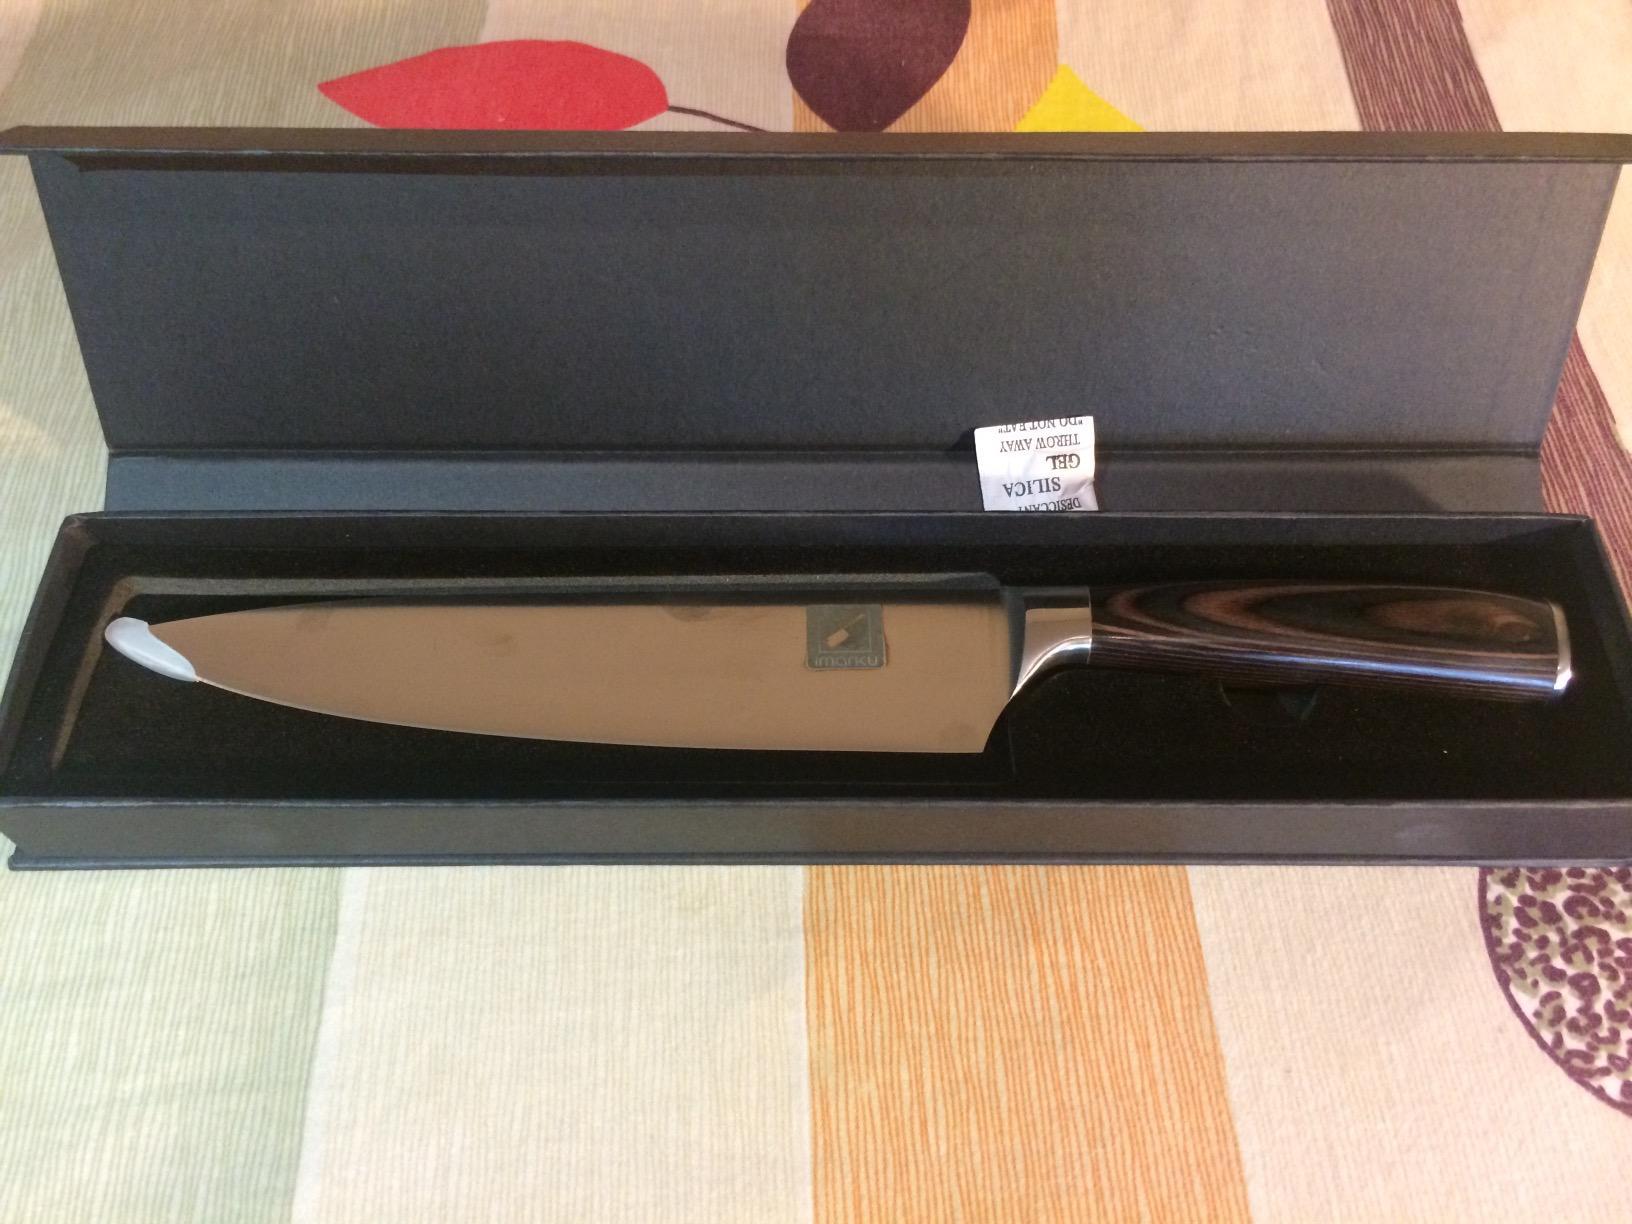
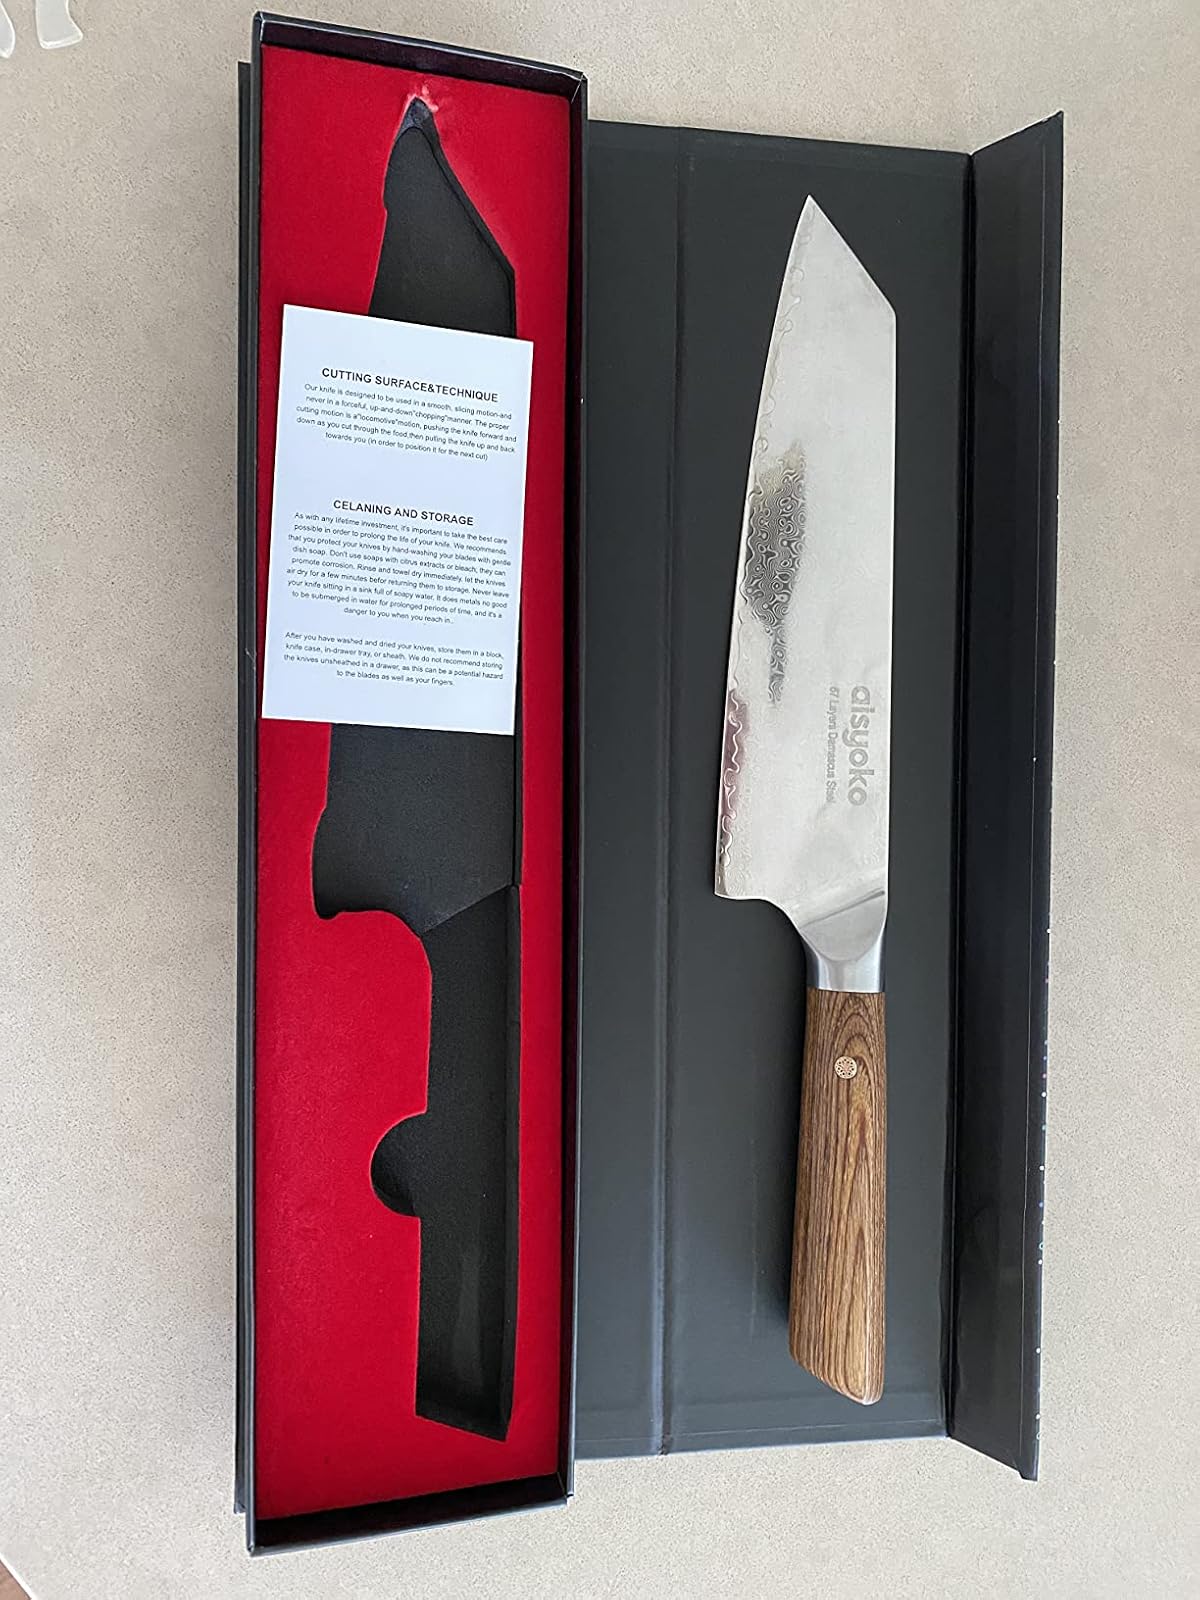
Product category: items_knife
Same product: no